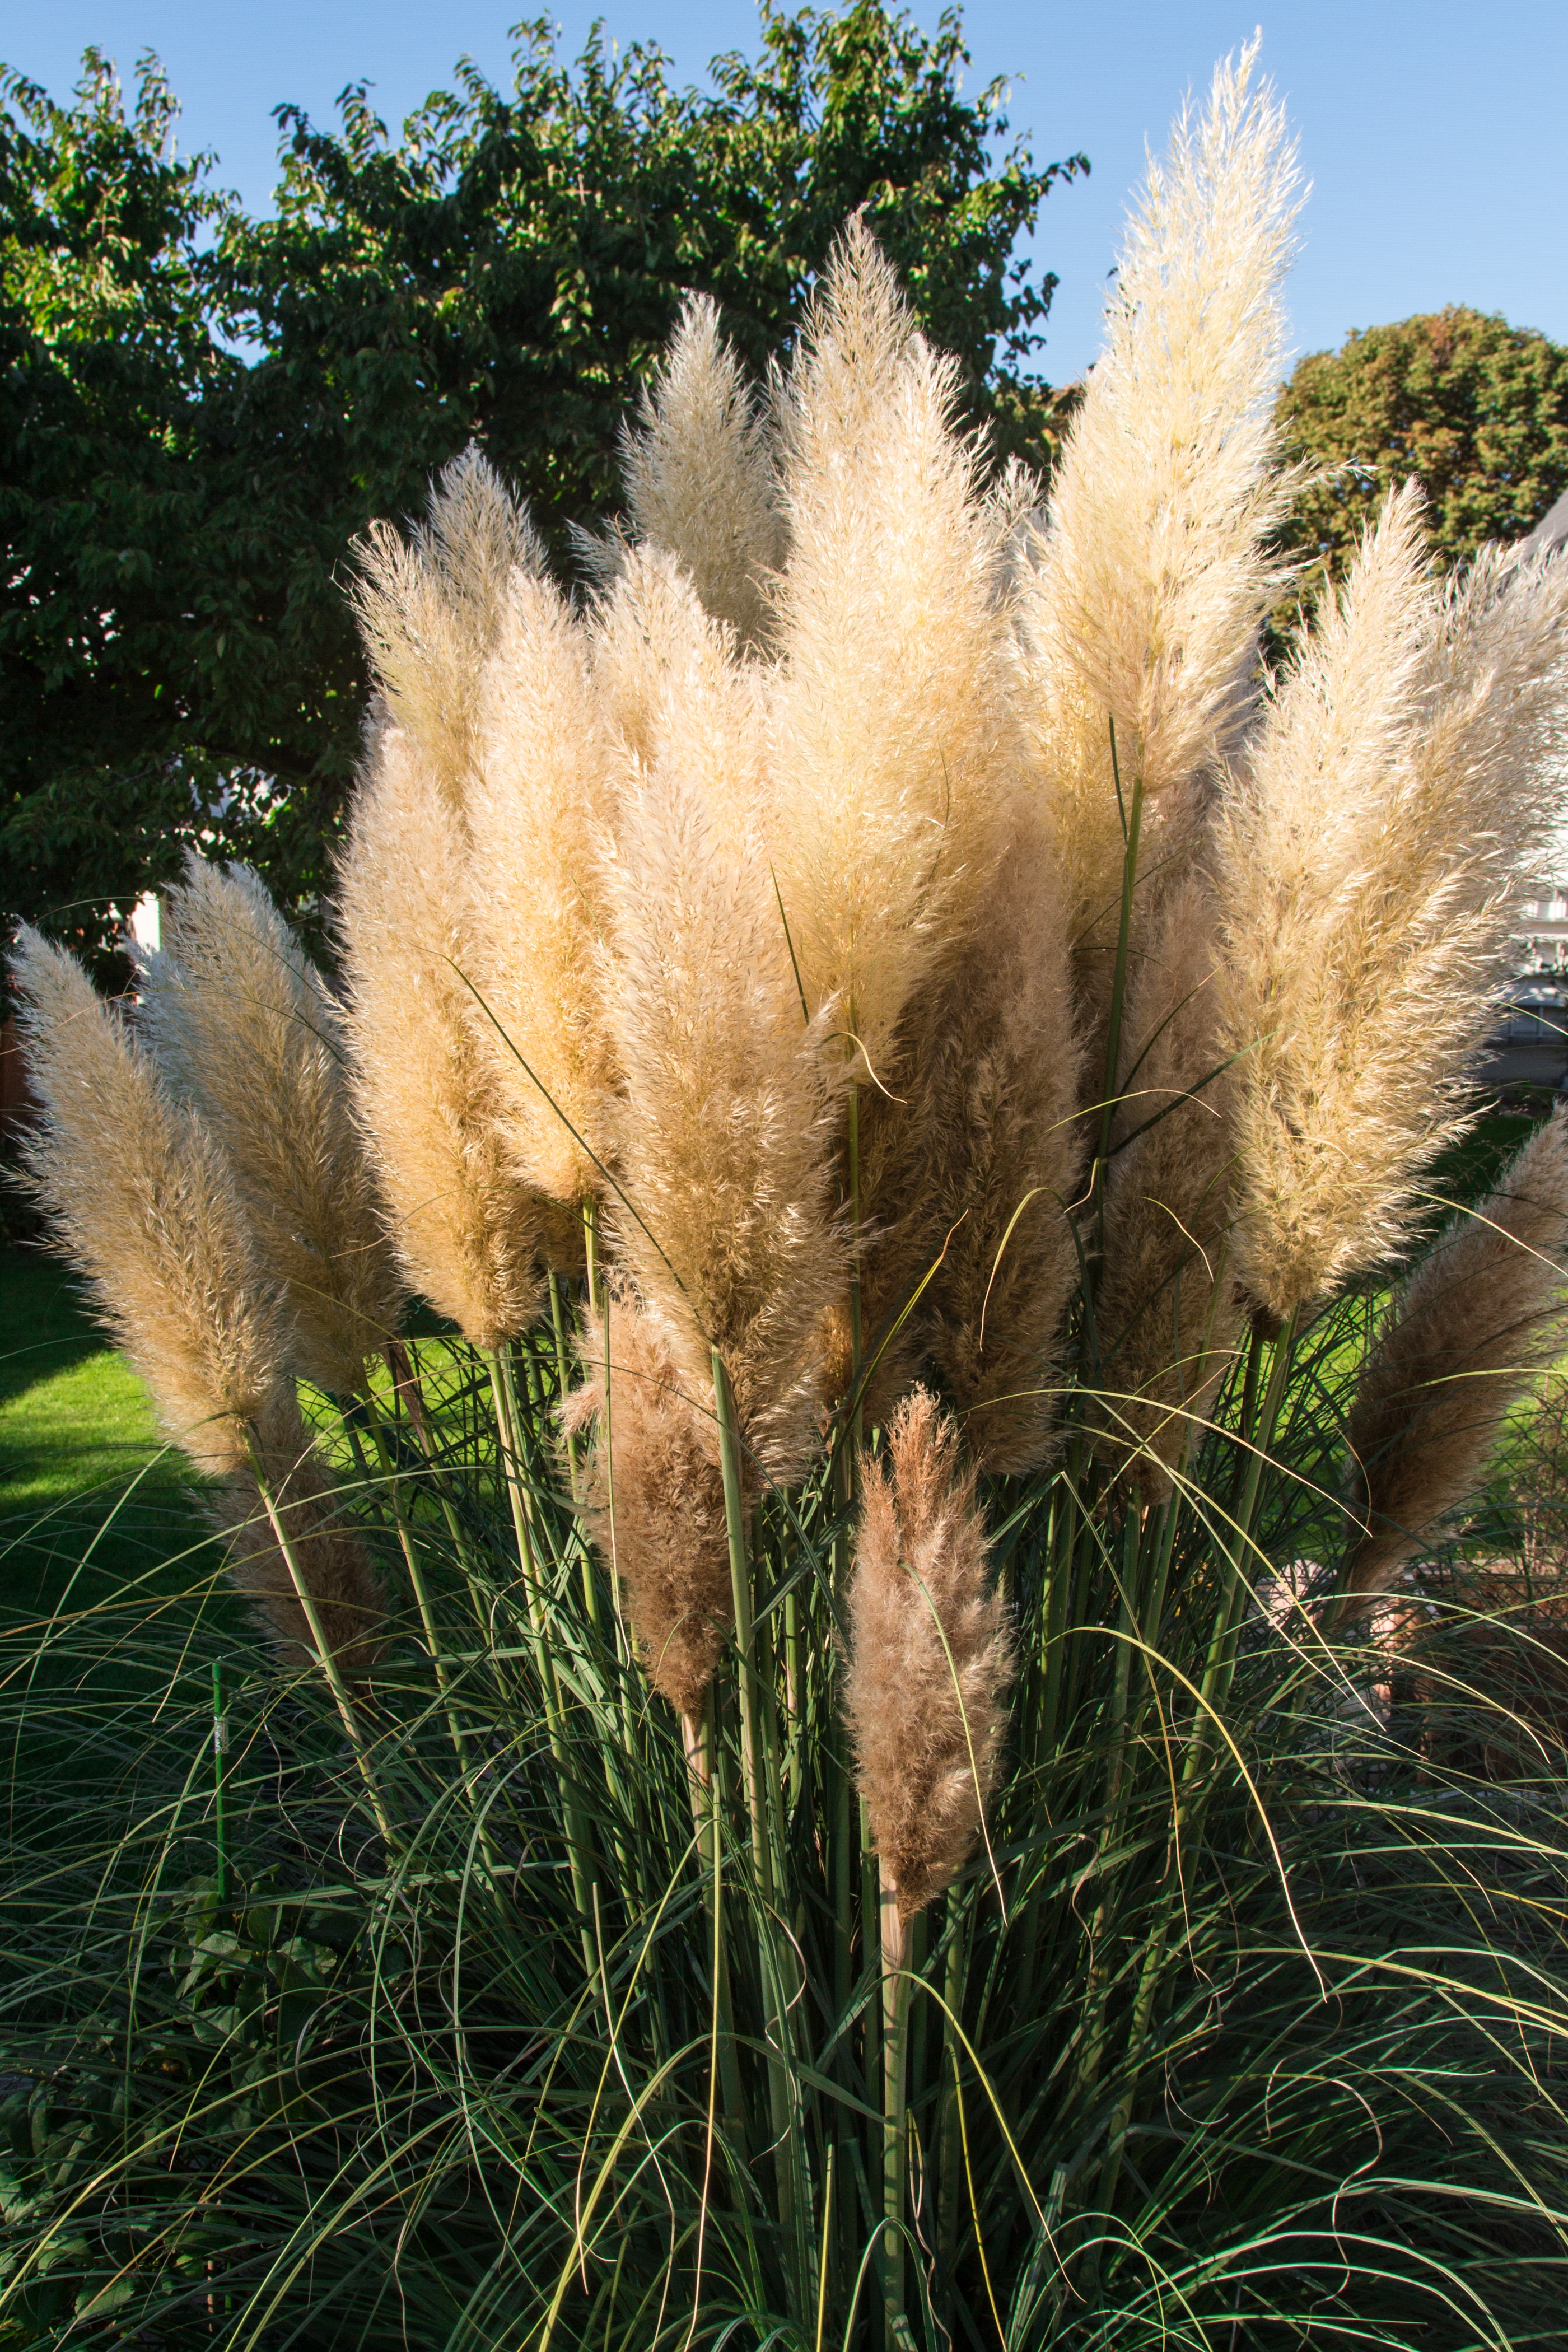
tree, nature, grass, plant, leaf, flower, botany, flora, flowers, green plant, selloana, flowering plant, grass family, land plant, arecales